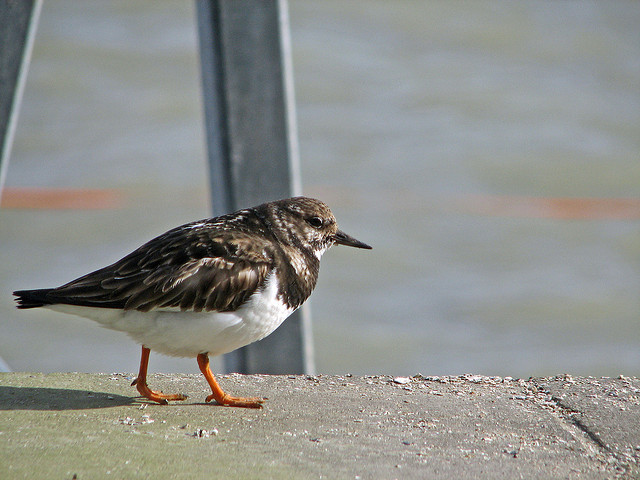
user: Given an image and a question. Answer the question in a short answer. Question: What kind of bird is this? Short Answer:
assistant: sandpiper